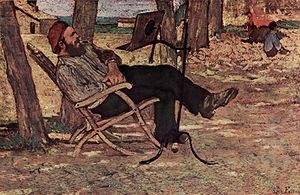
Diego Martelli est un critique d'art et un mécène italien du XIXᵉ siècle.